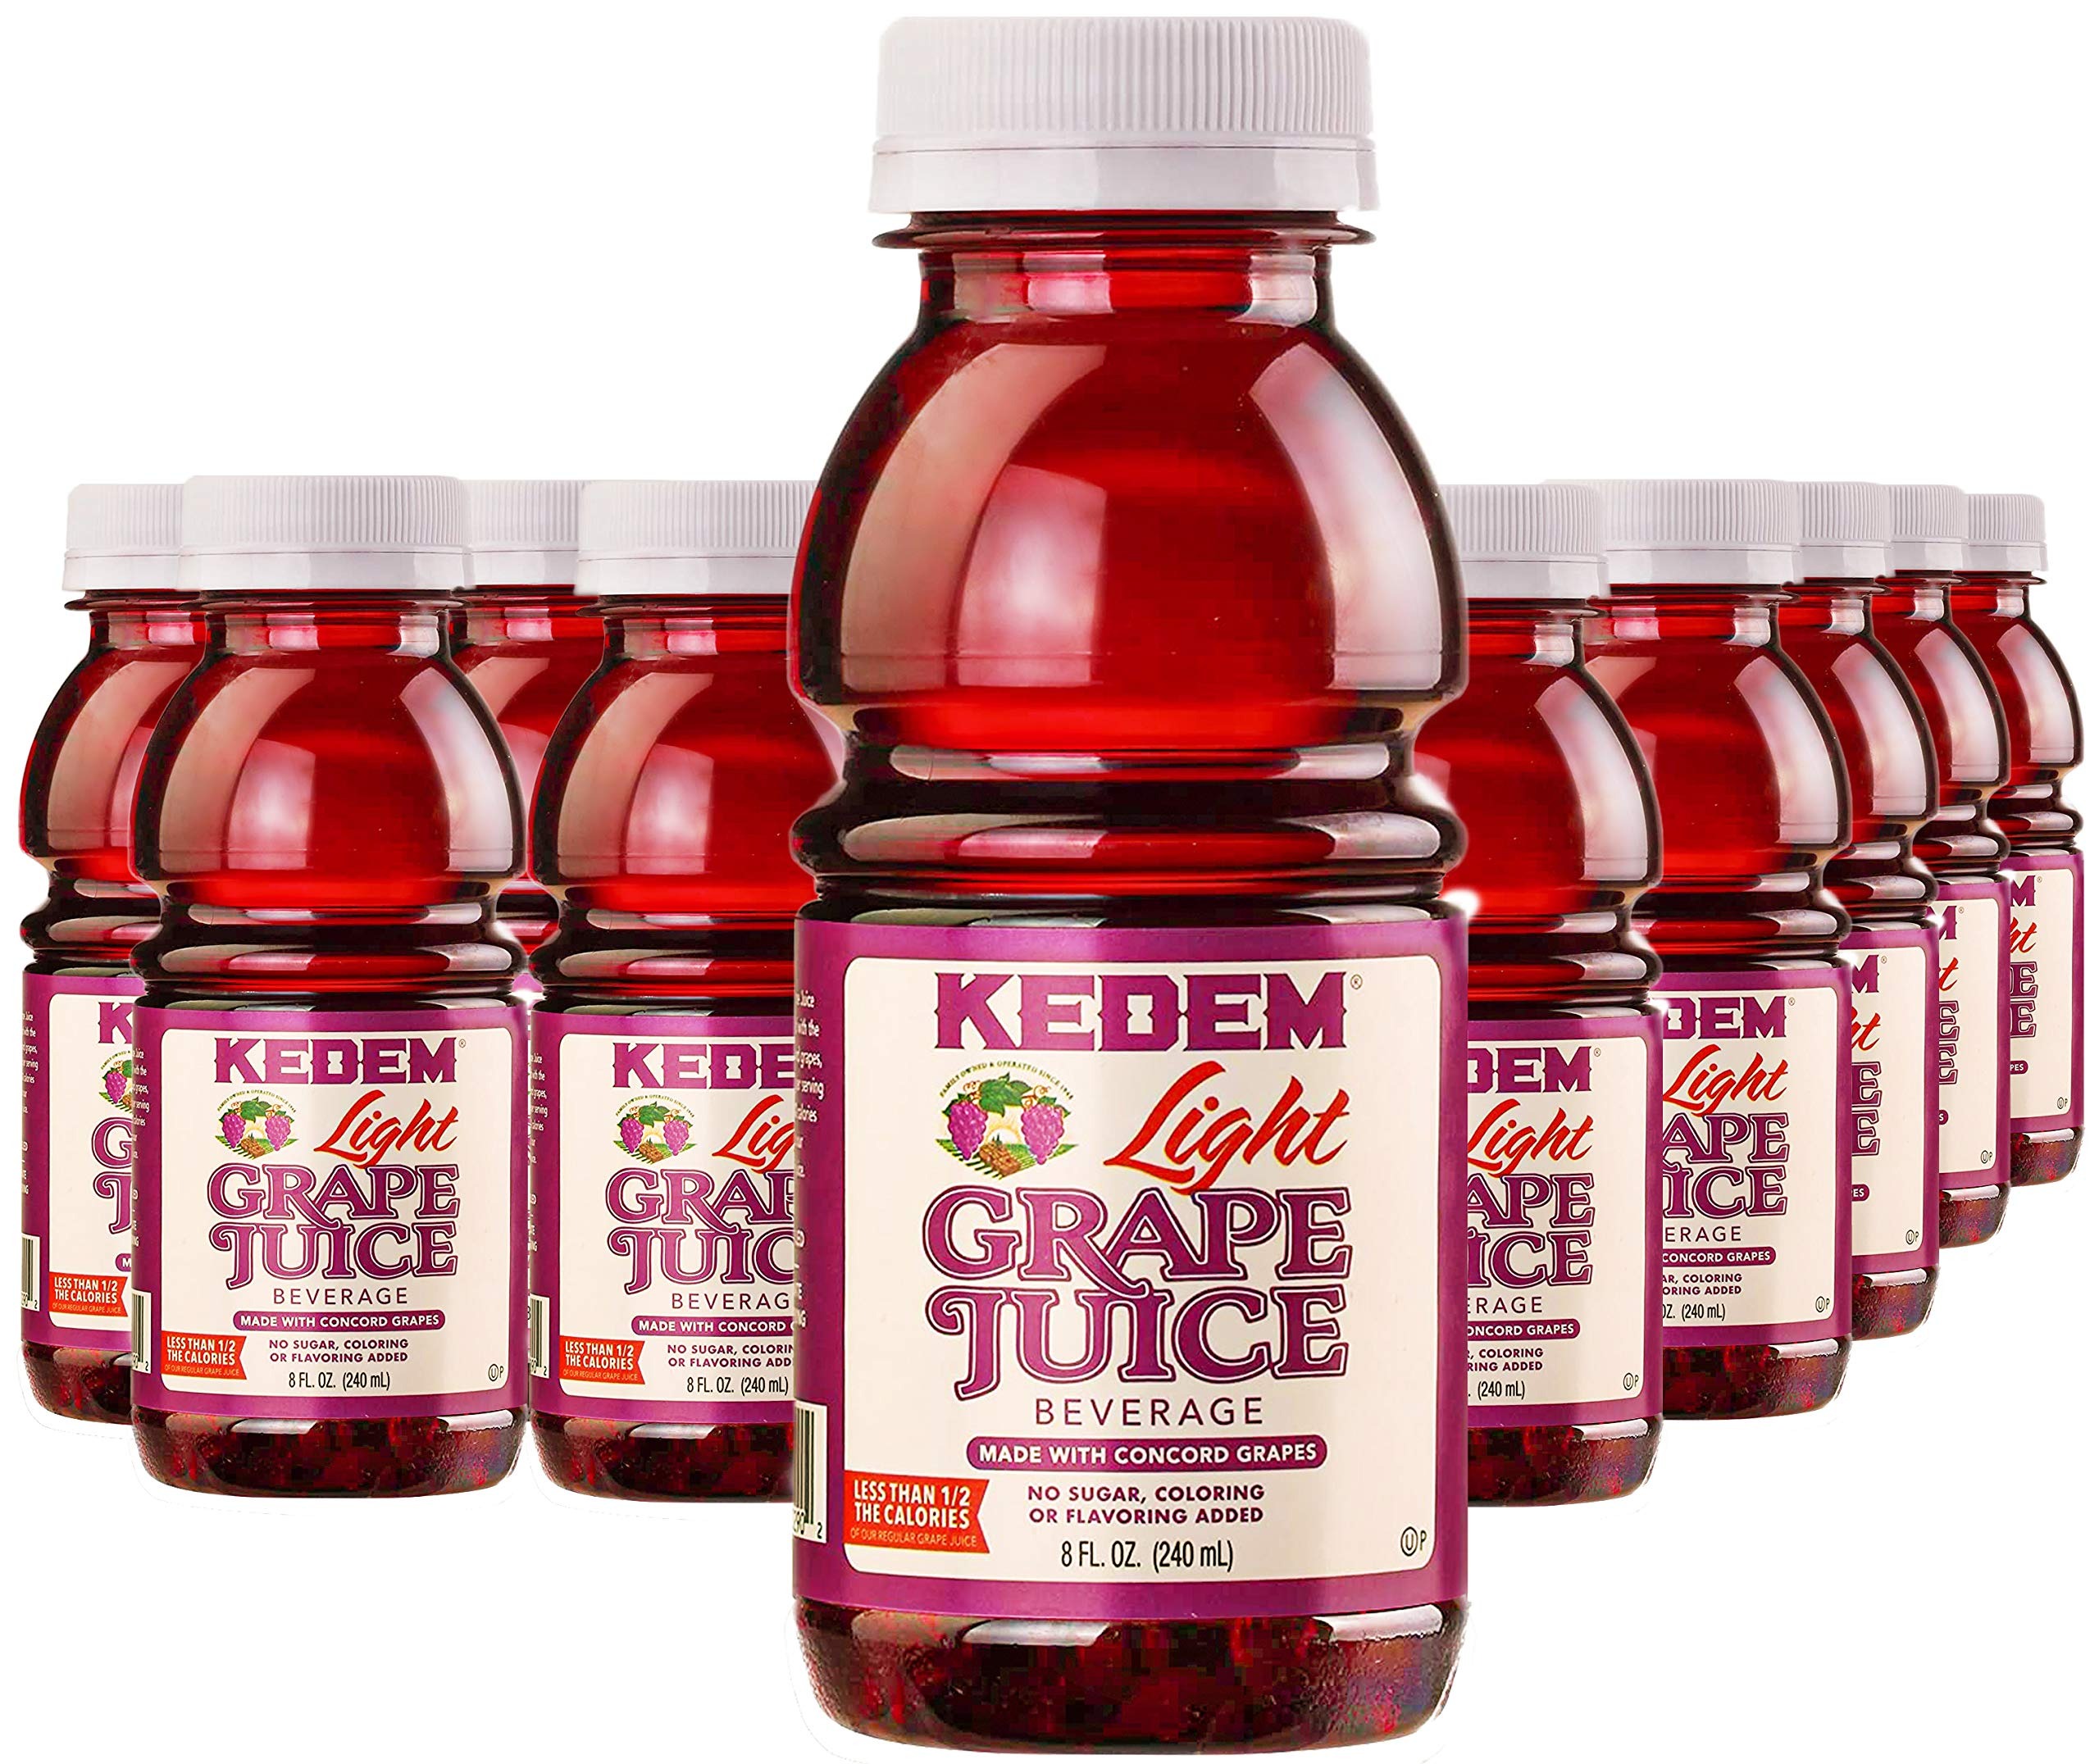
Item Name: Kedem, Light Concord Grape Juice, 8oz Plastic Bottle, (24 Pack) Less Sugar, Less Calories!
Bullet Point 1: Kedem Concord Grape Juice with less than half the calories and sugar compared to the regular Grape Juice
Bullet Point 2: Convenient 8oz Plastic Bottle
Bullet Point 3: Perfect for Travel and for Sabbath Packages
Bullet Point 4: Certified Kosher for Passover and Year Round Use
Bullet Point 5: Permissible for Seder Use
Value: 192.0
Unit: Fl Oz

Price: 42.99